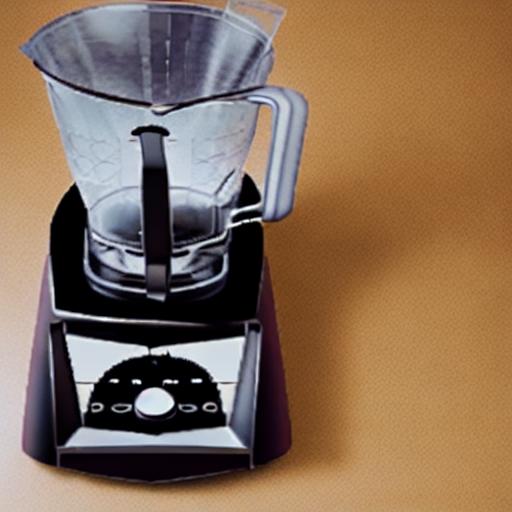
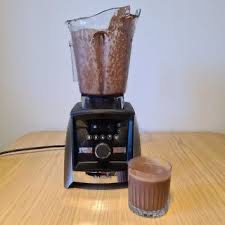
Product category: items_blender
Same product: no